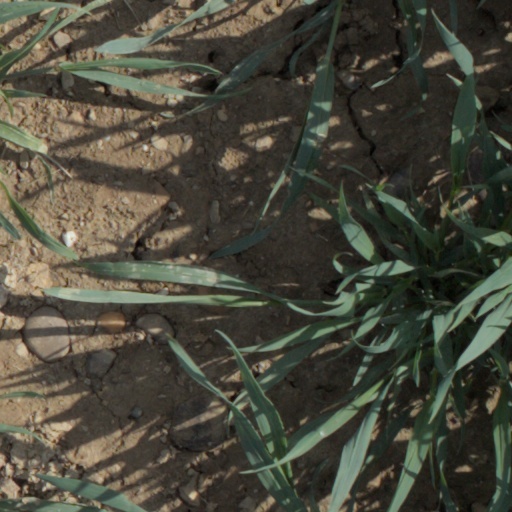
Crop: wheat